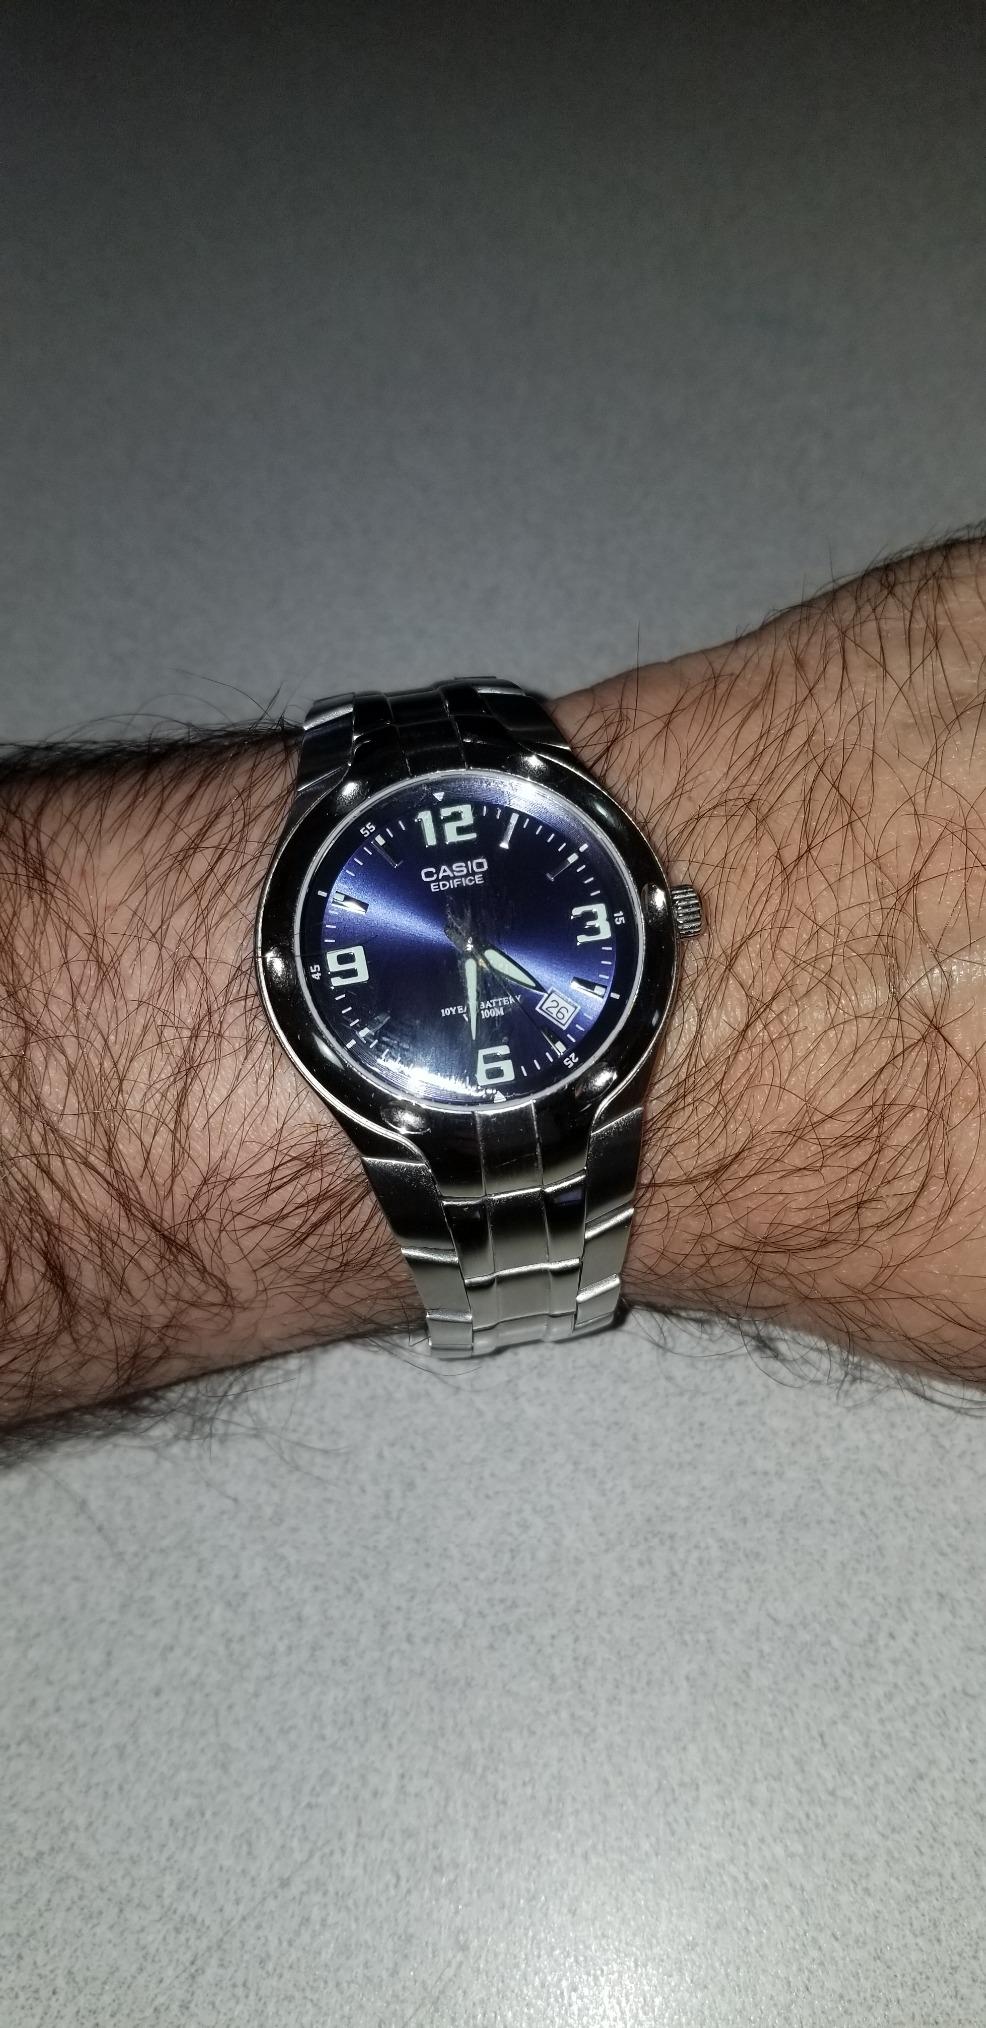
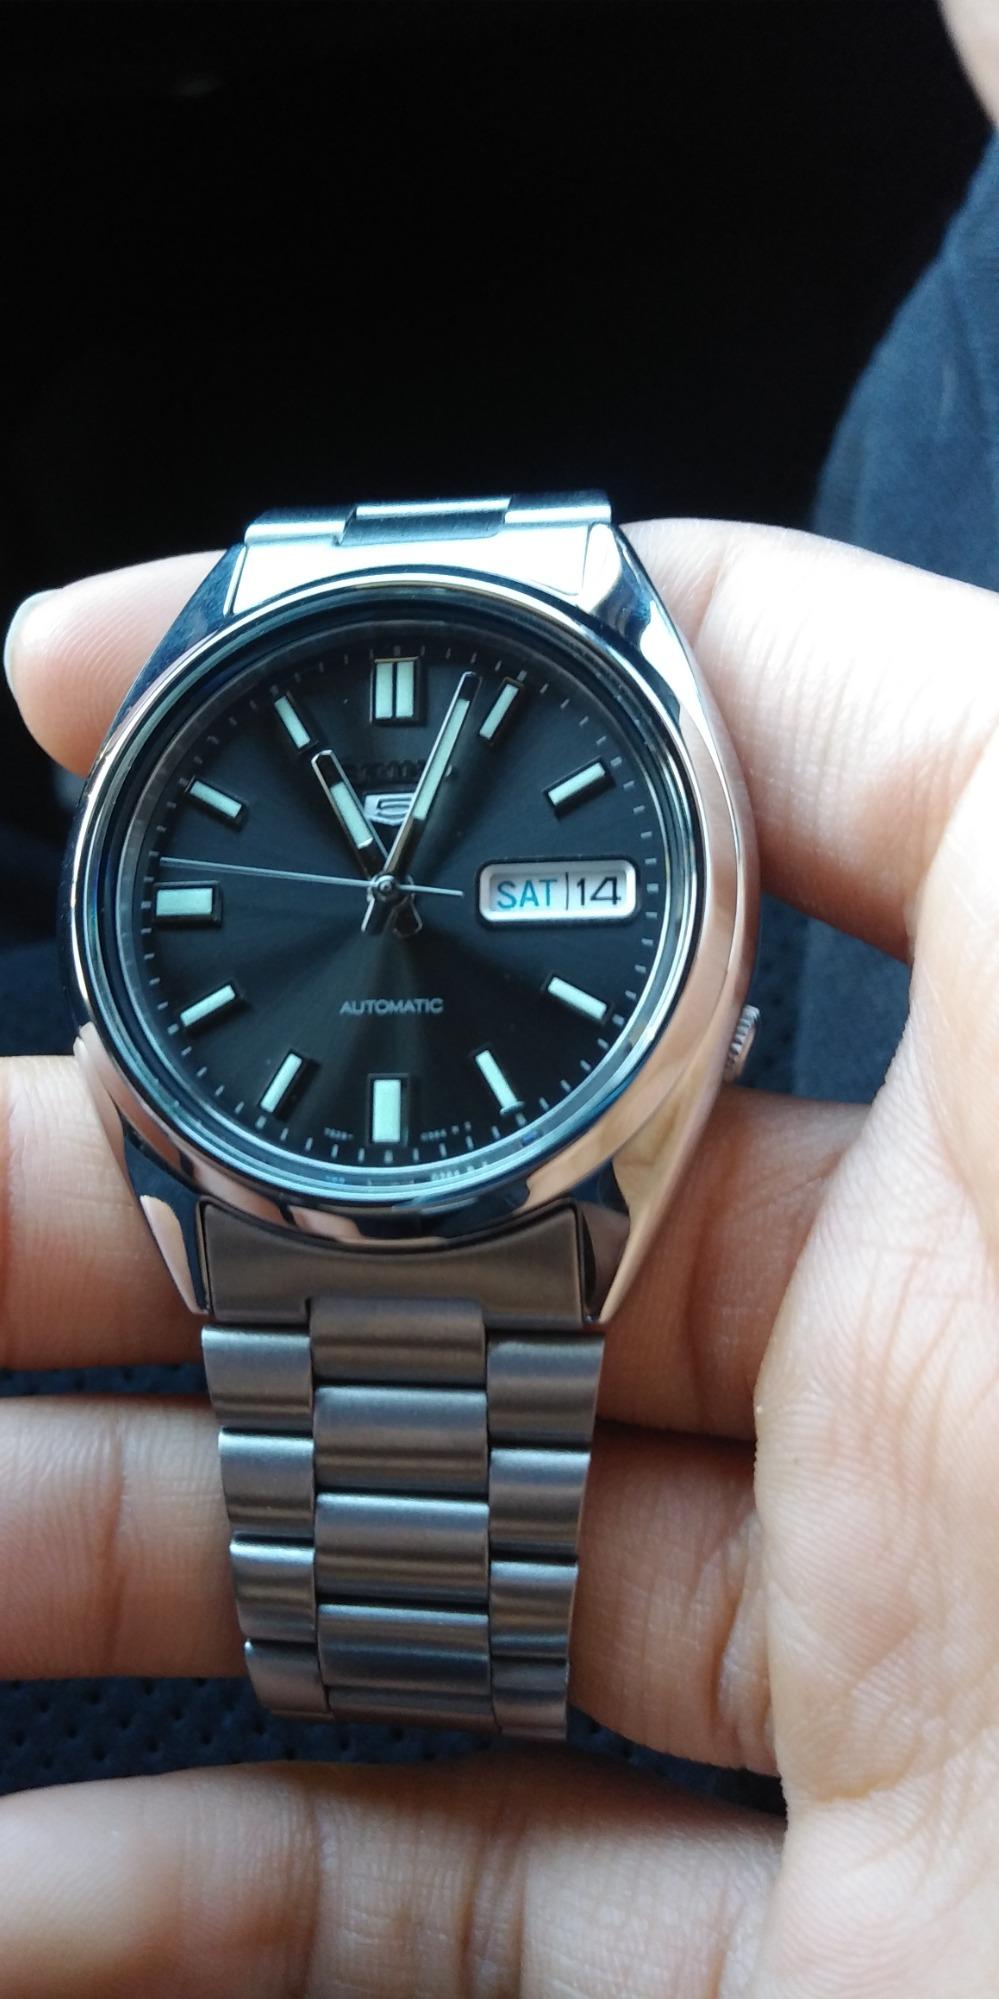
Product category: accessories_watch
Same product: no